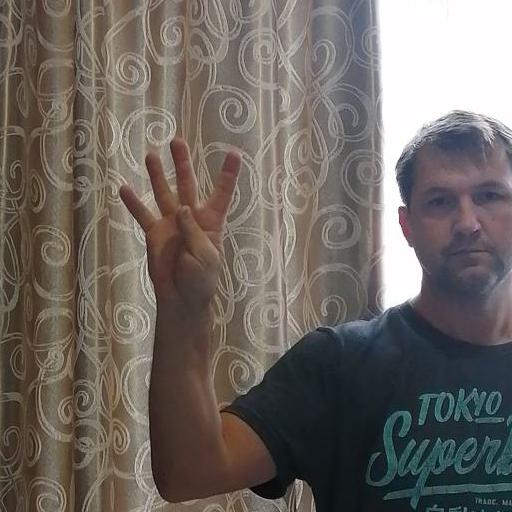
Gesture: four